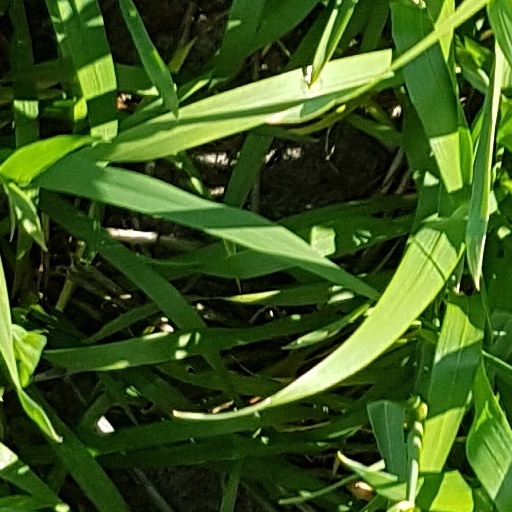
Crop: wheat